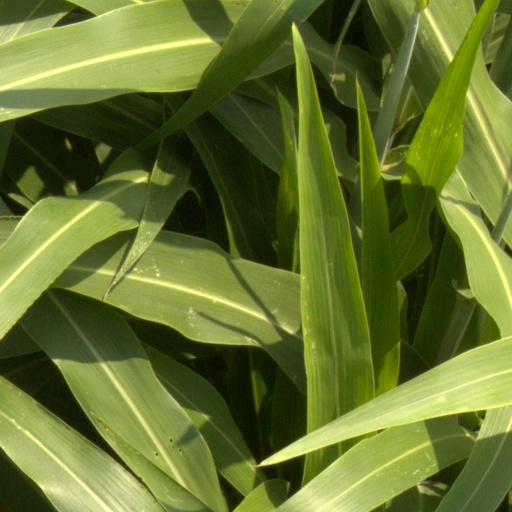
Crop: sorghum